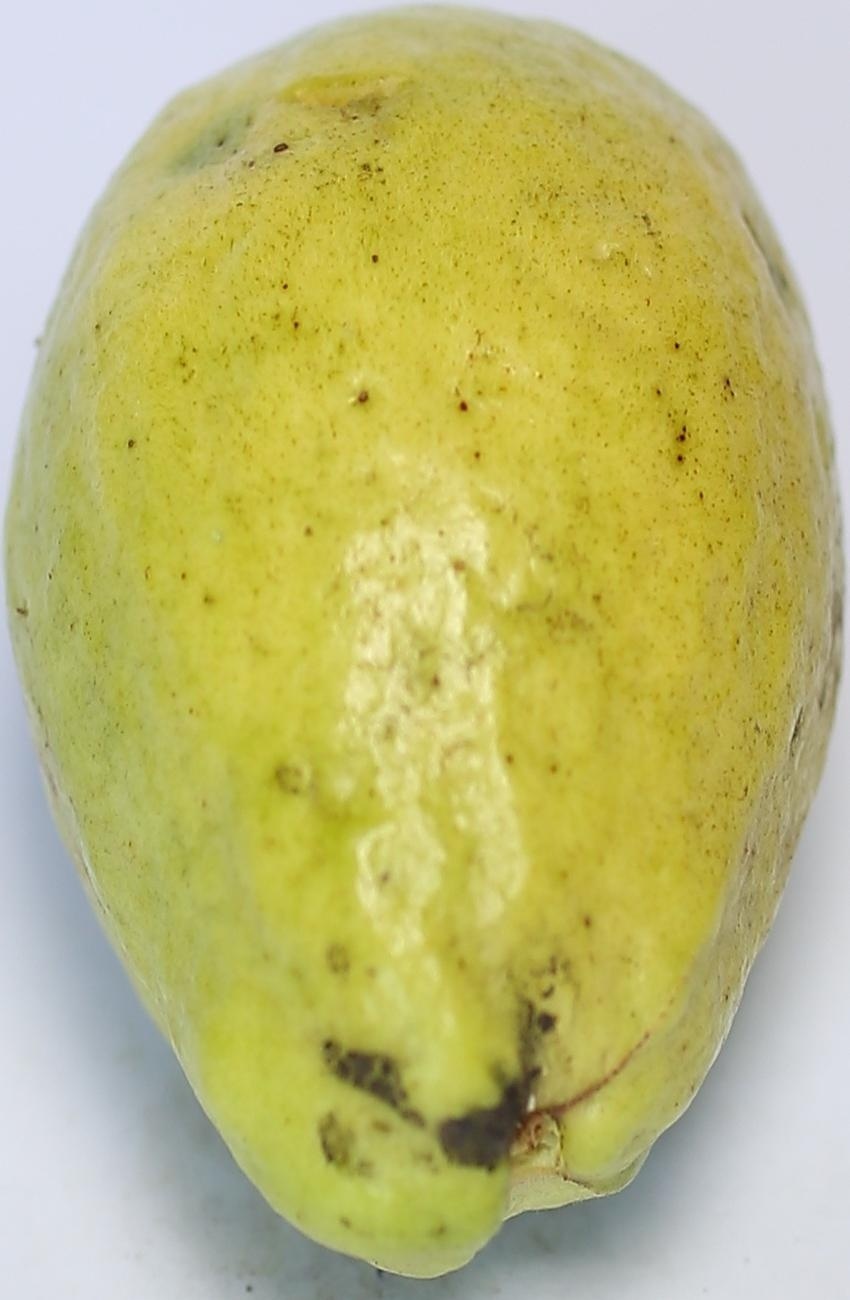
Maturity: mature-green
Variety: thadhrami